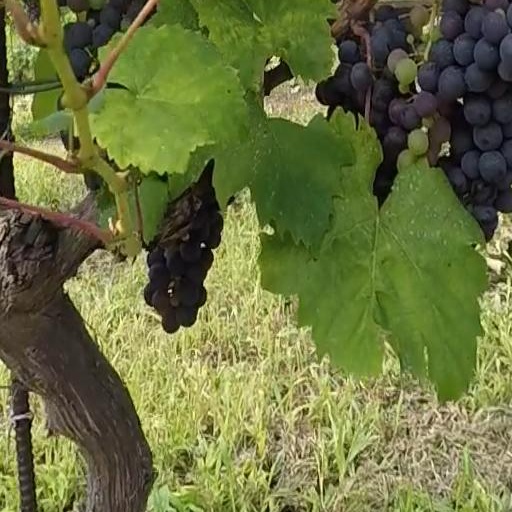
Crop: grape